Mike Patton

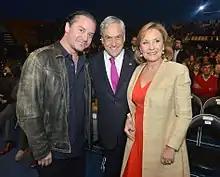
Patton in Santiago, alongside Chilean president Sebastián Piñera and First Lady Cecilia Morel, in 2013. The singer has a significant following in South America.

In his first years with Faith No More, Patton had a long hairstyle without facial hair, wore baggy clothes and displayed a "unkempt style". Amidst that time, he shaved the sides of his head a bit, coming close to a mullet, while he usually donned baseball caps during his first two albums with them. "GQ" noted that these looks—also sported by Anthony Kiedis—were common in 1980s Los Angeles, and they differed from the grunge aesthetic which was popular at the time. The magazine considers both vocalists as its best-known exemplars.